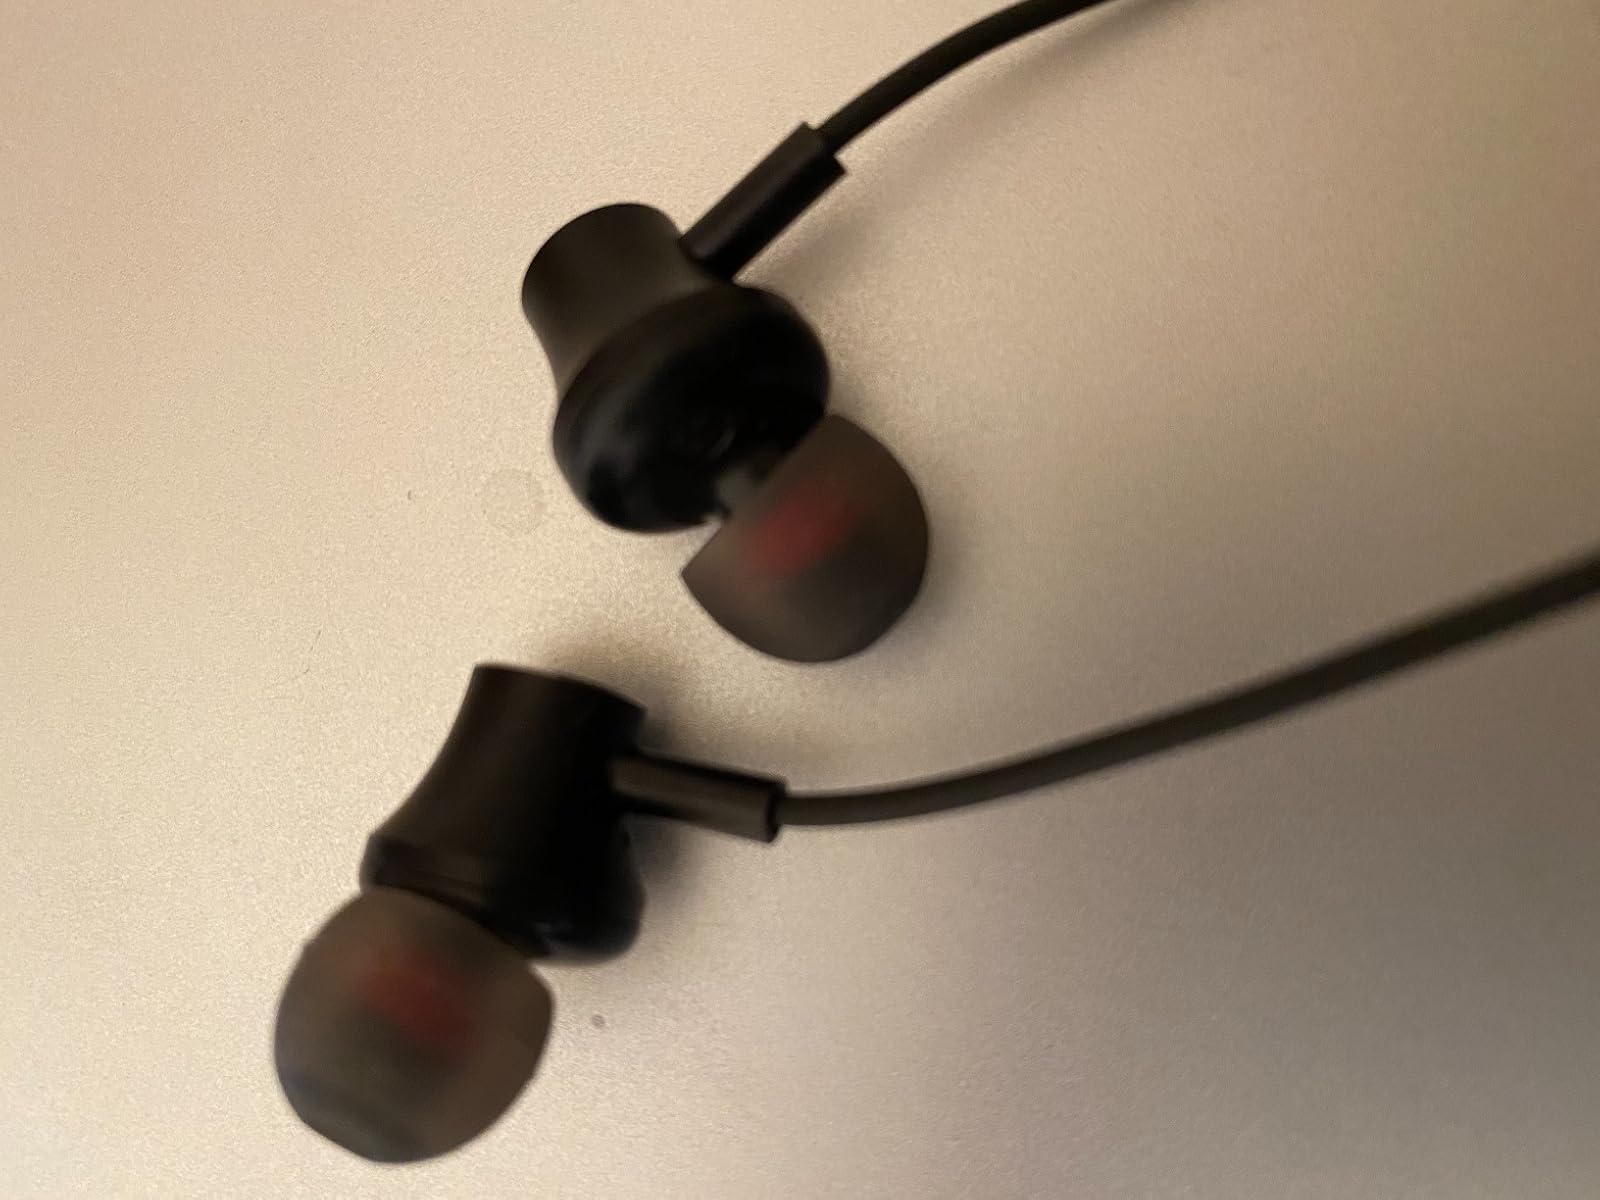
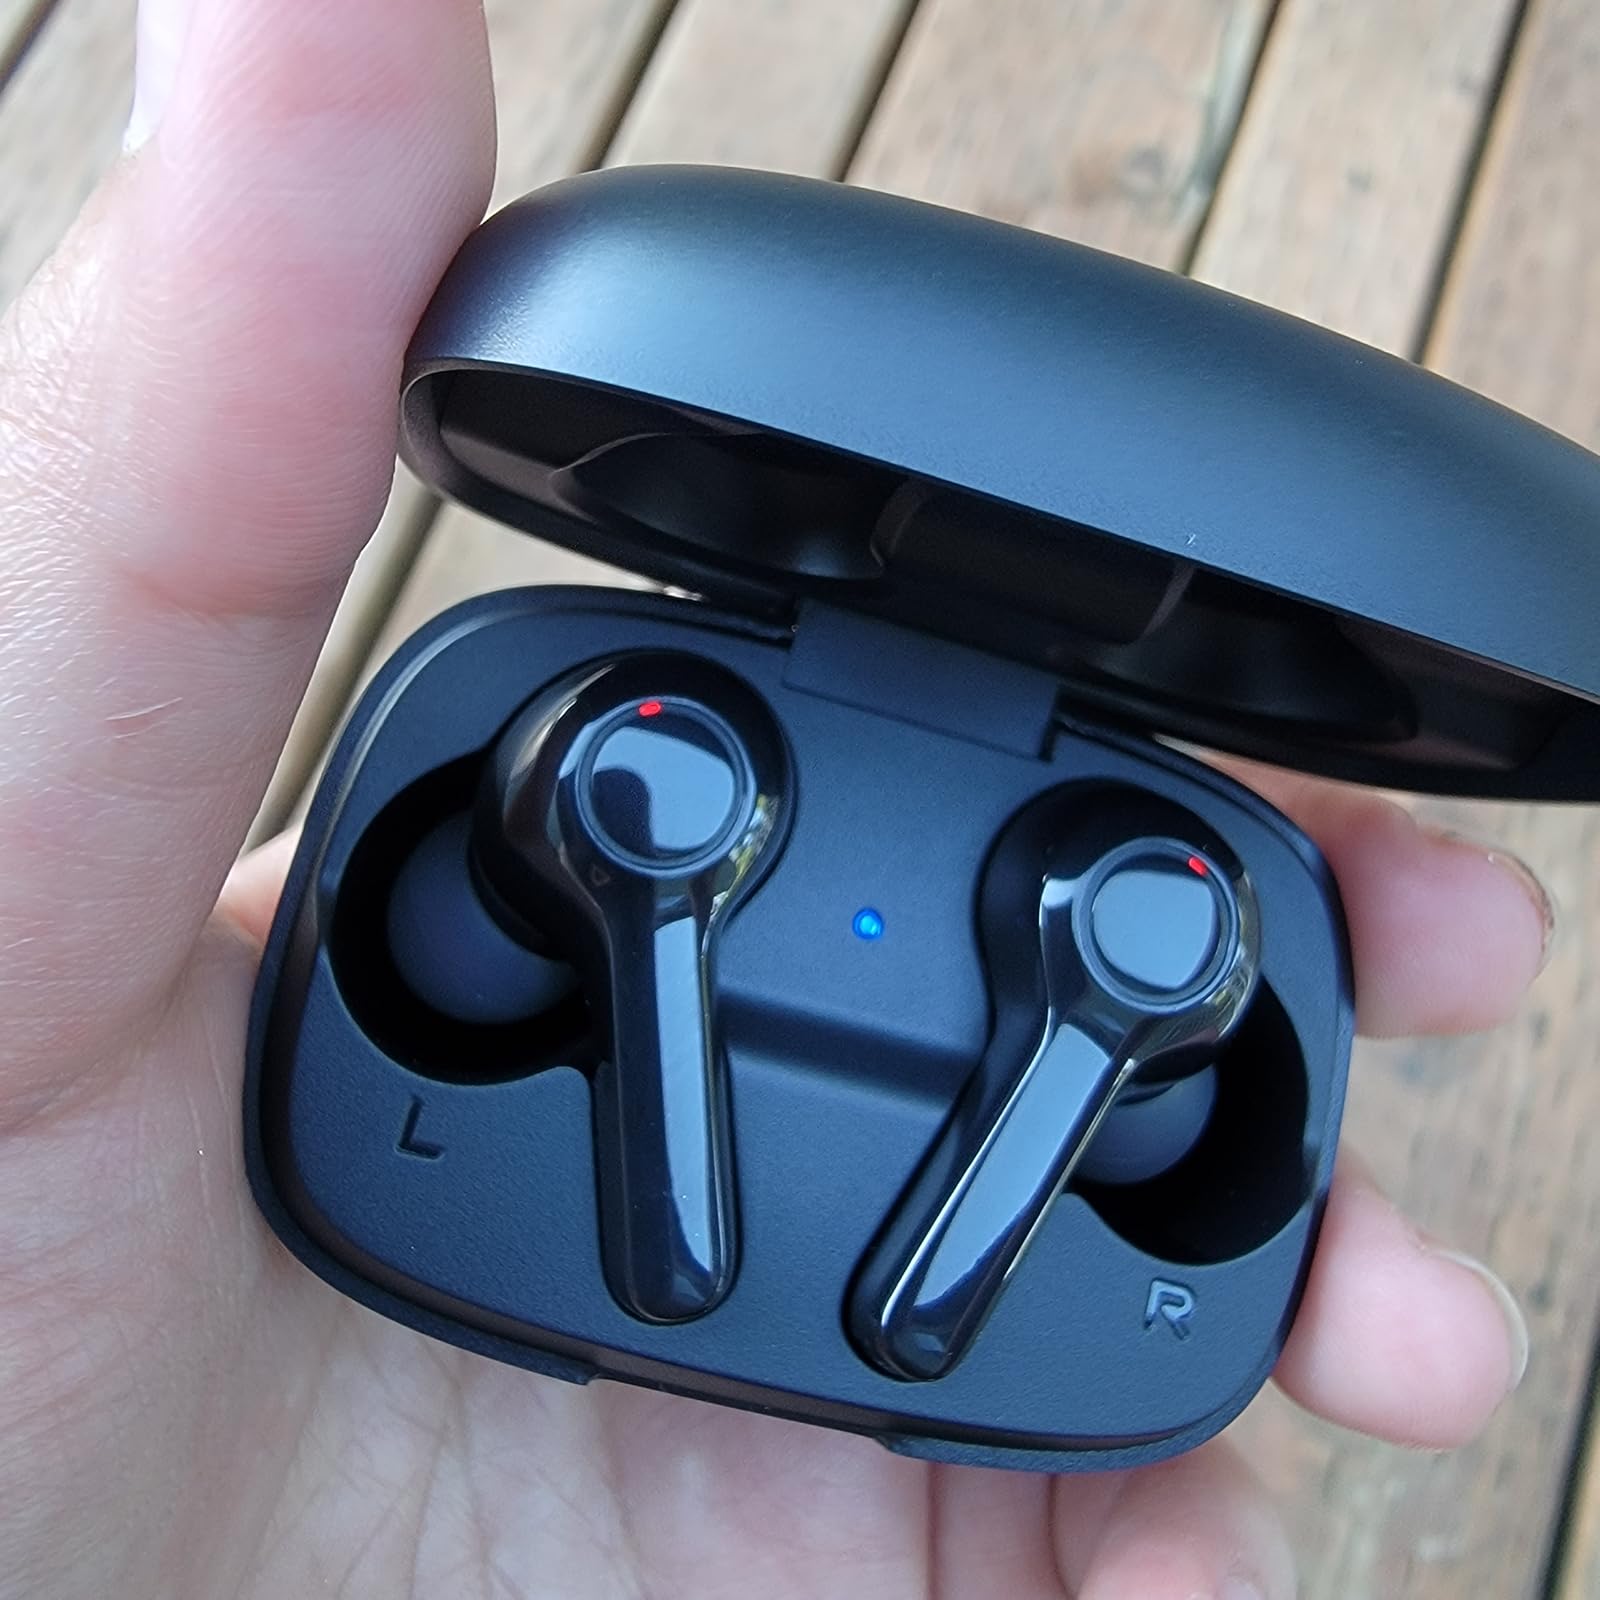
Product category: earbuds
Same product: no